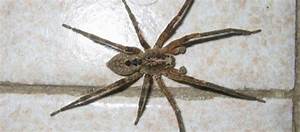
Label: ragno